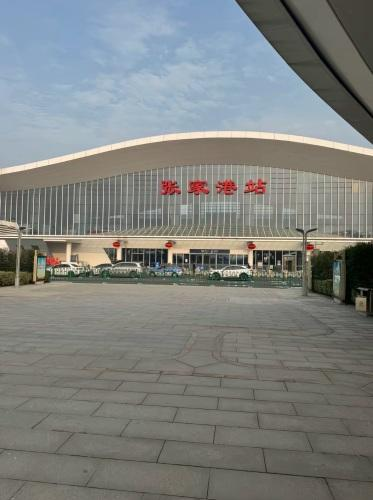
地标名称：张家港站
所在城市：苏州市·张家港市